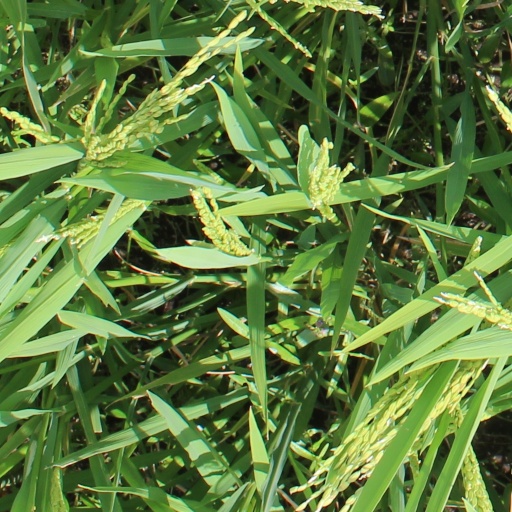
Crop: rice